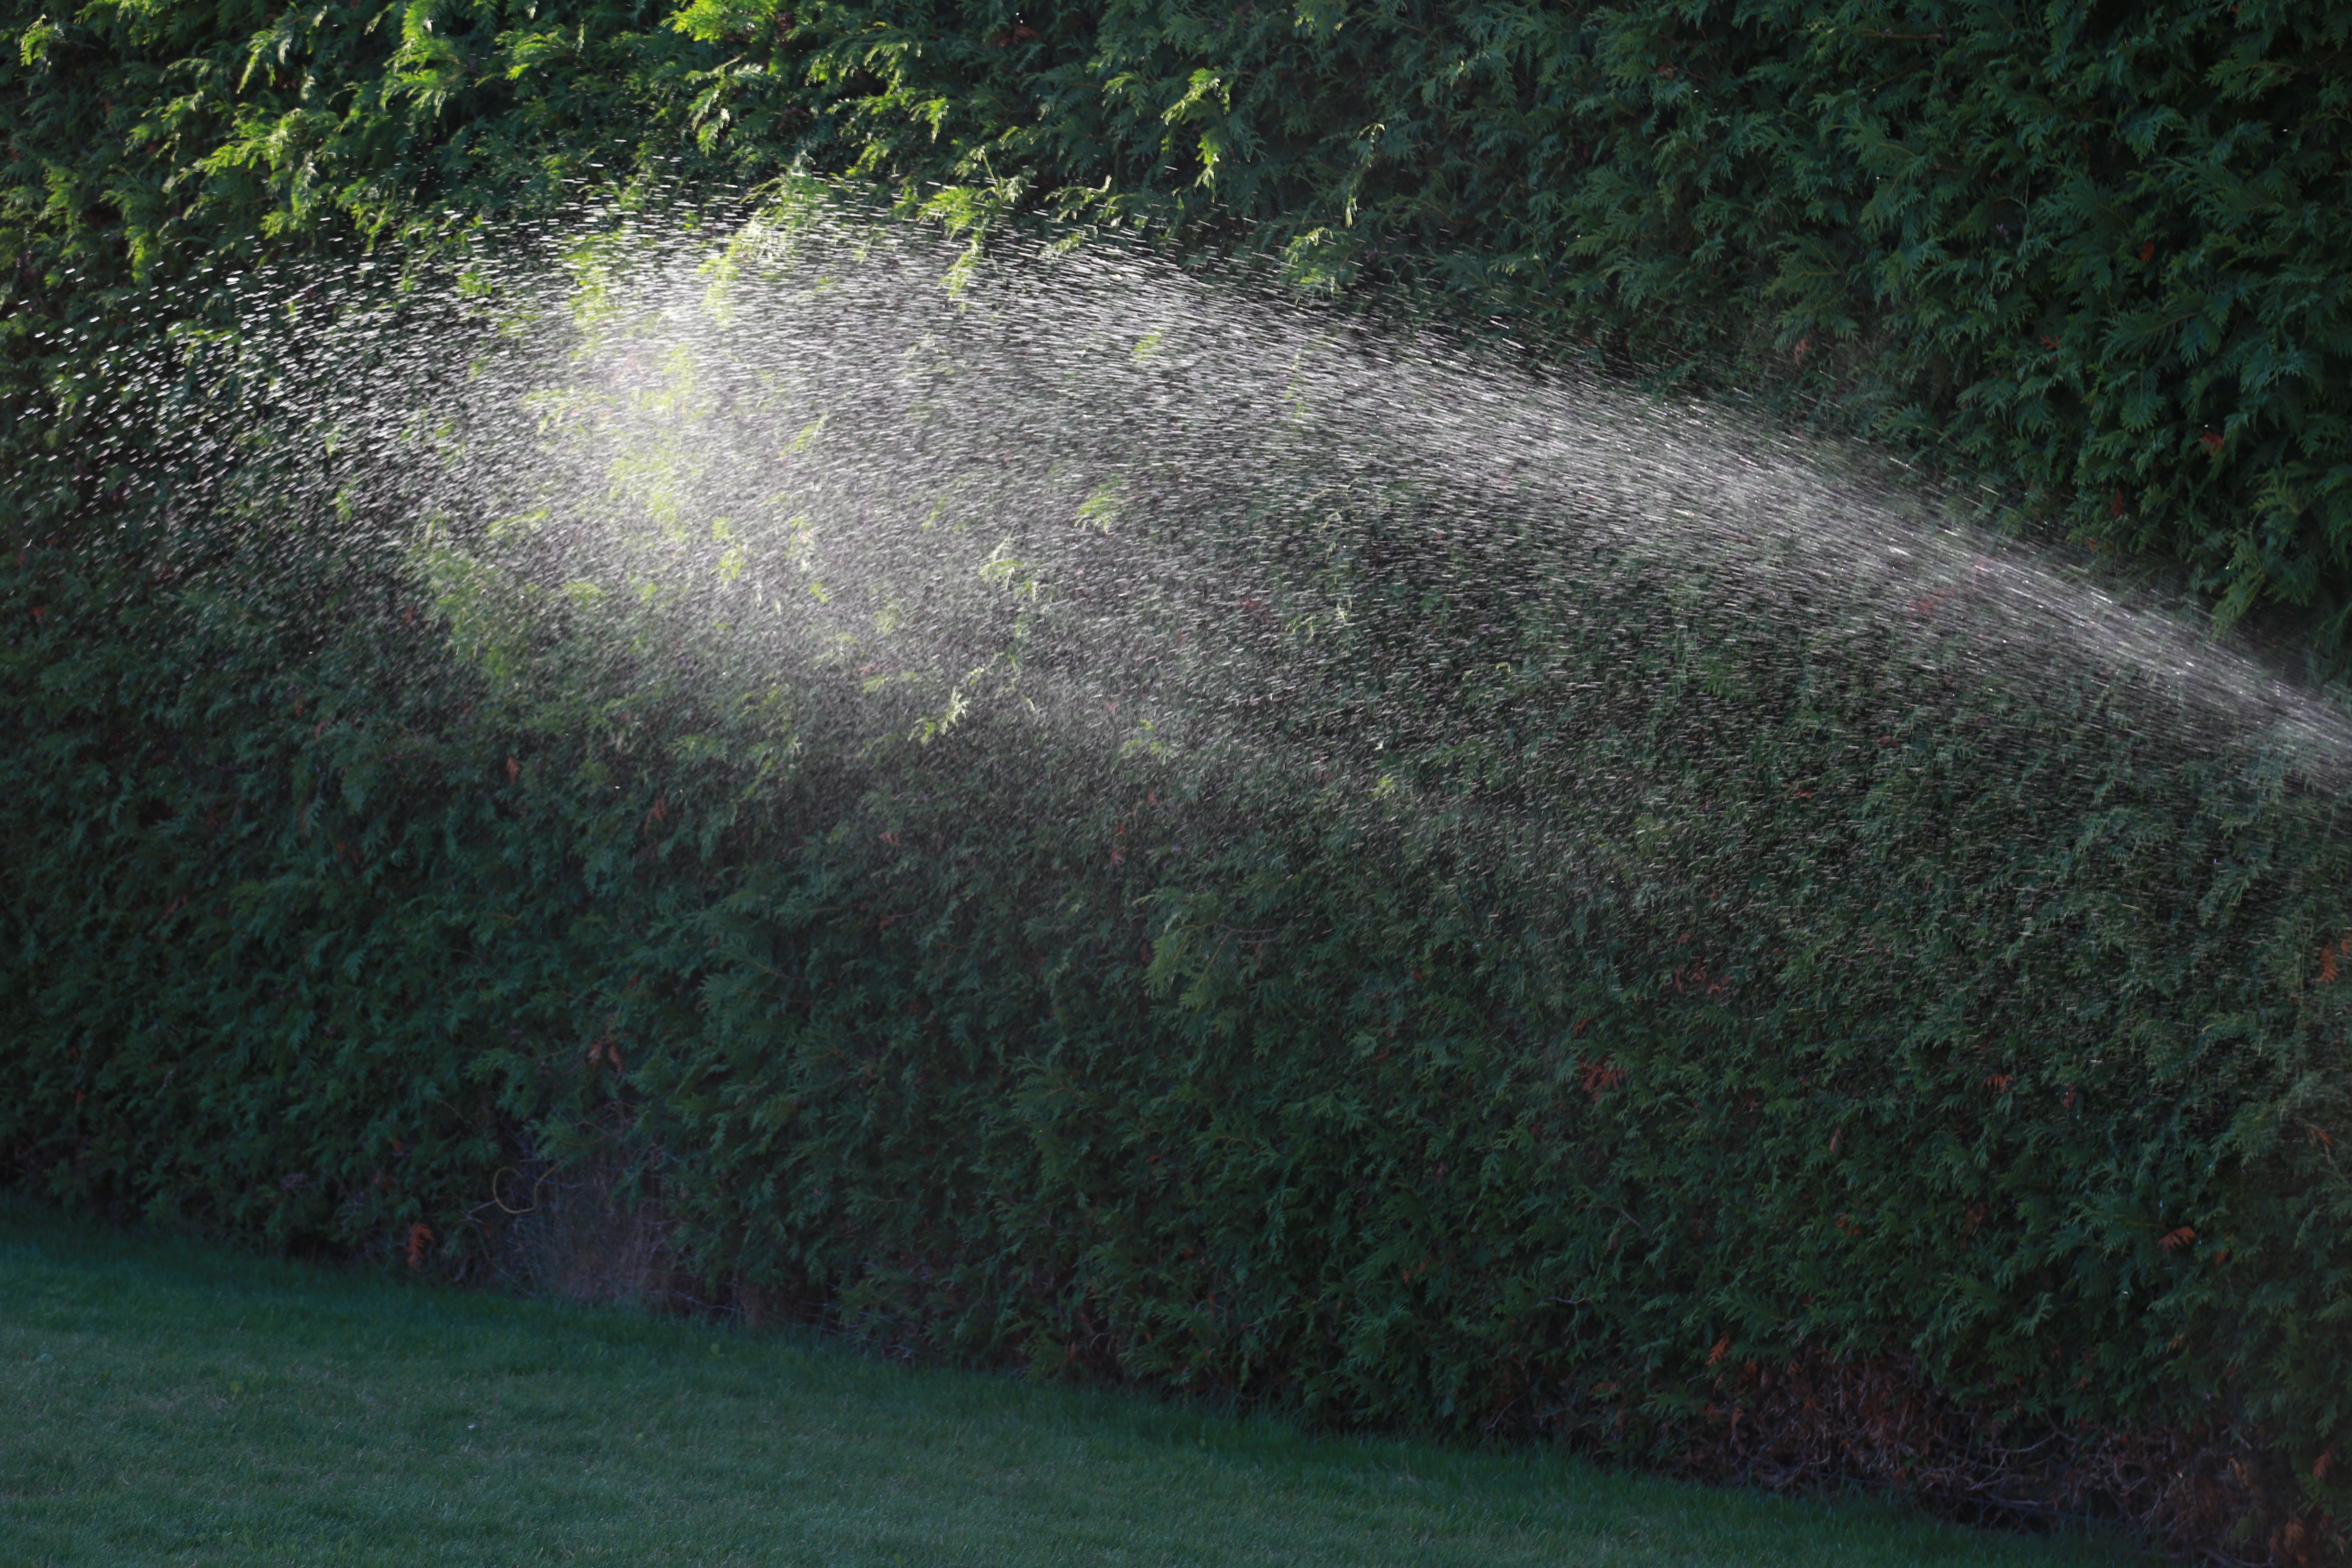
tree, water, nature, grass, plant, lawn, leaf, wet, asphalt, summer, green, cascade, soil, garden, heat, sunny, shrub, drops, hedge, watering, grass family, woody plant